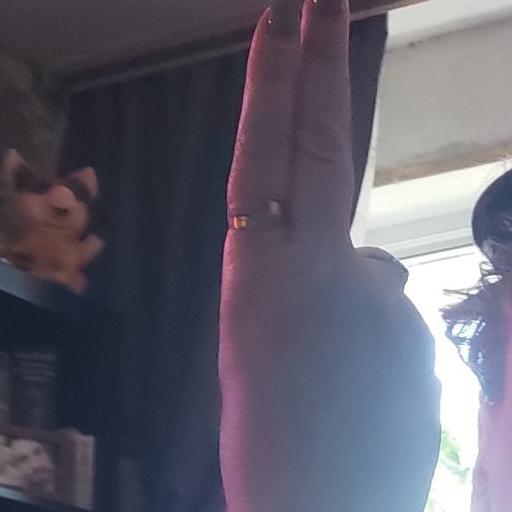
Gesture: two_up_inverted